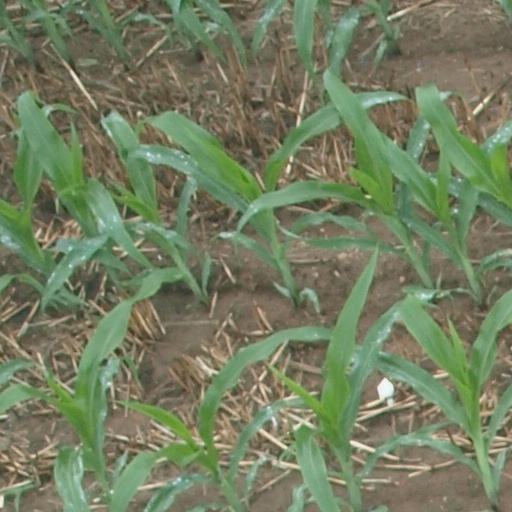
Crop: maize; corn